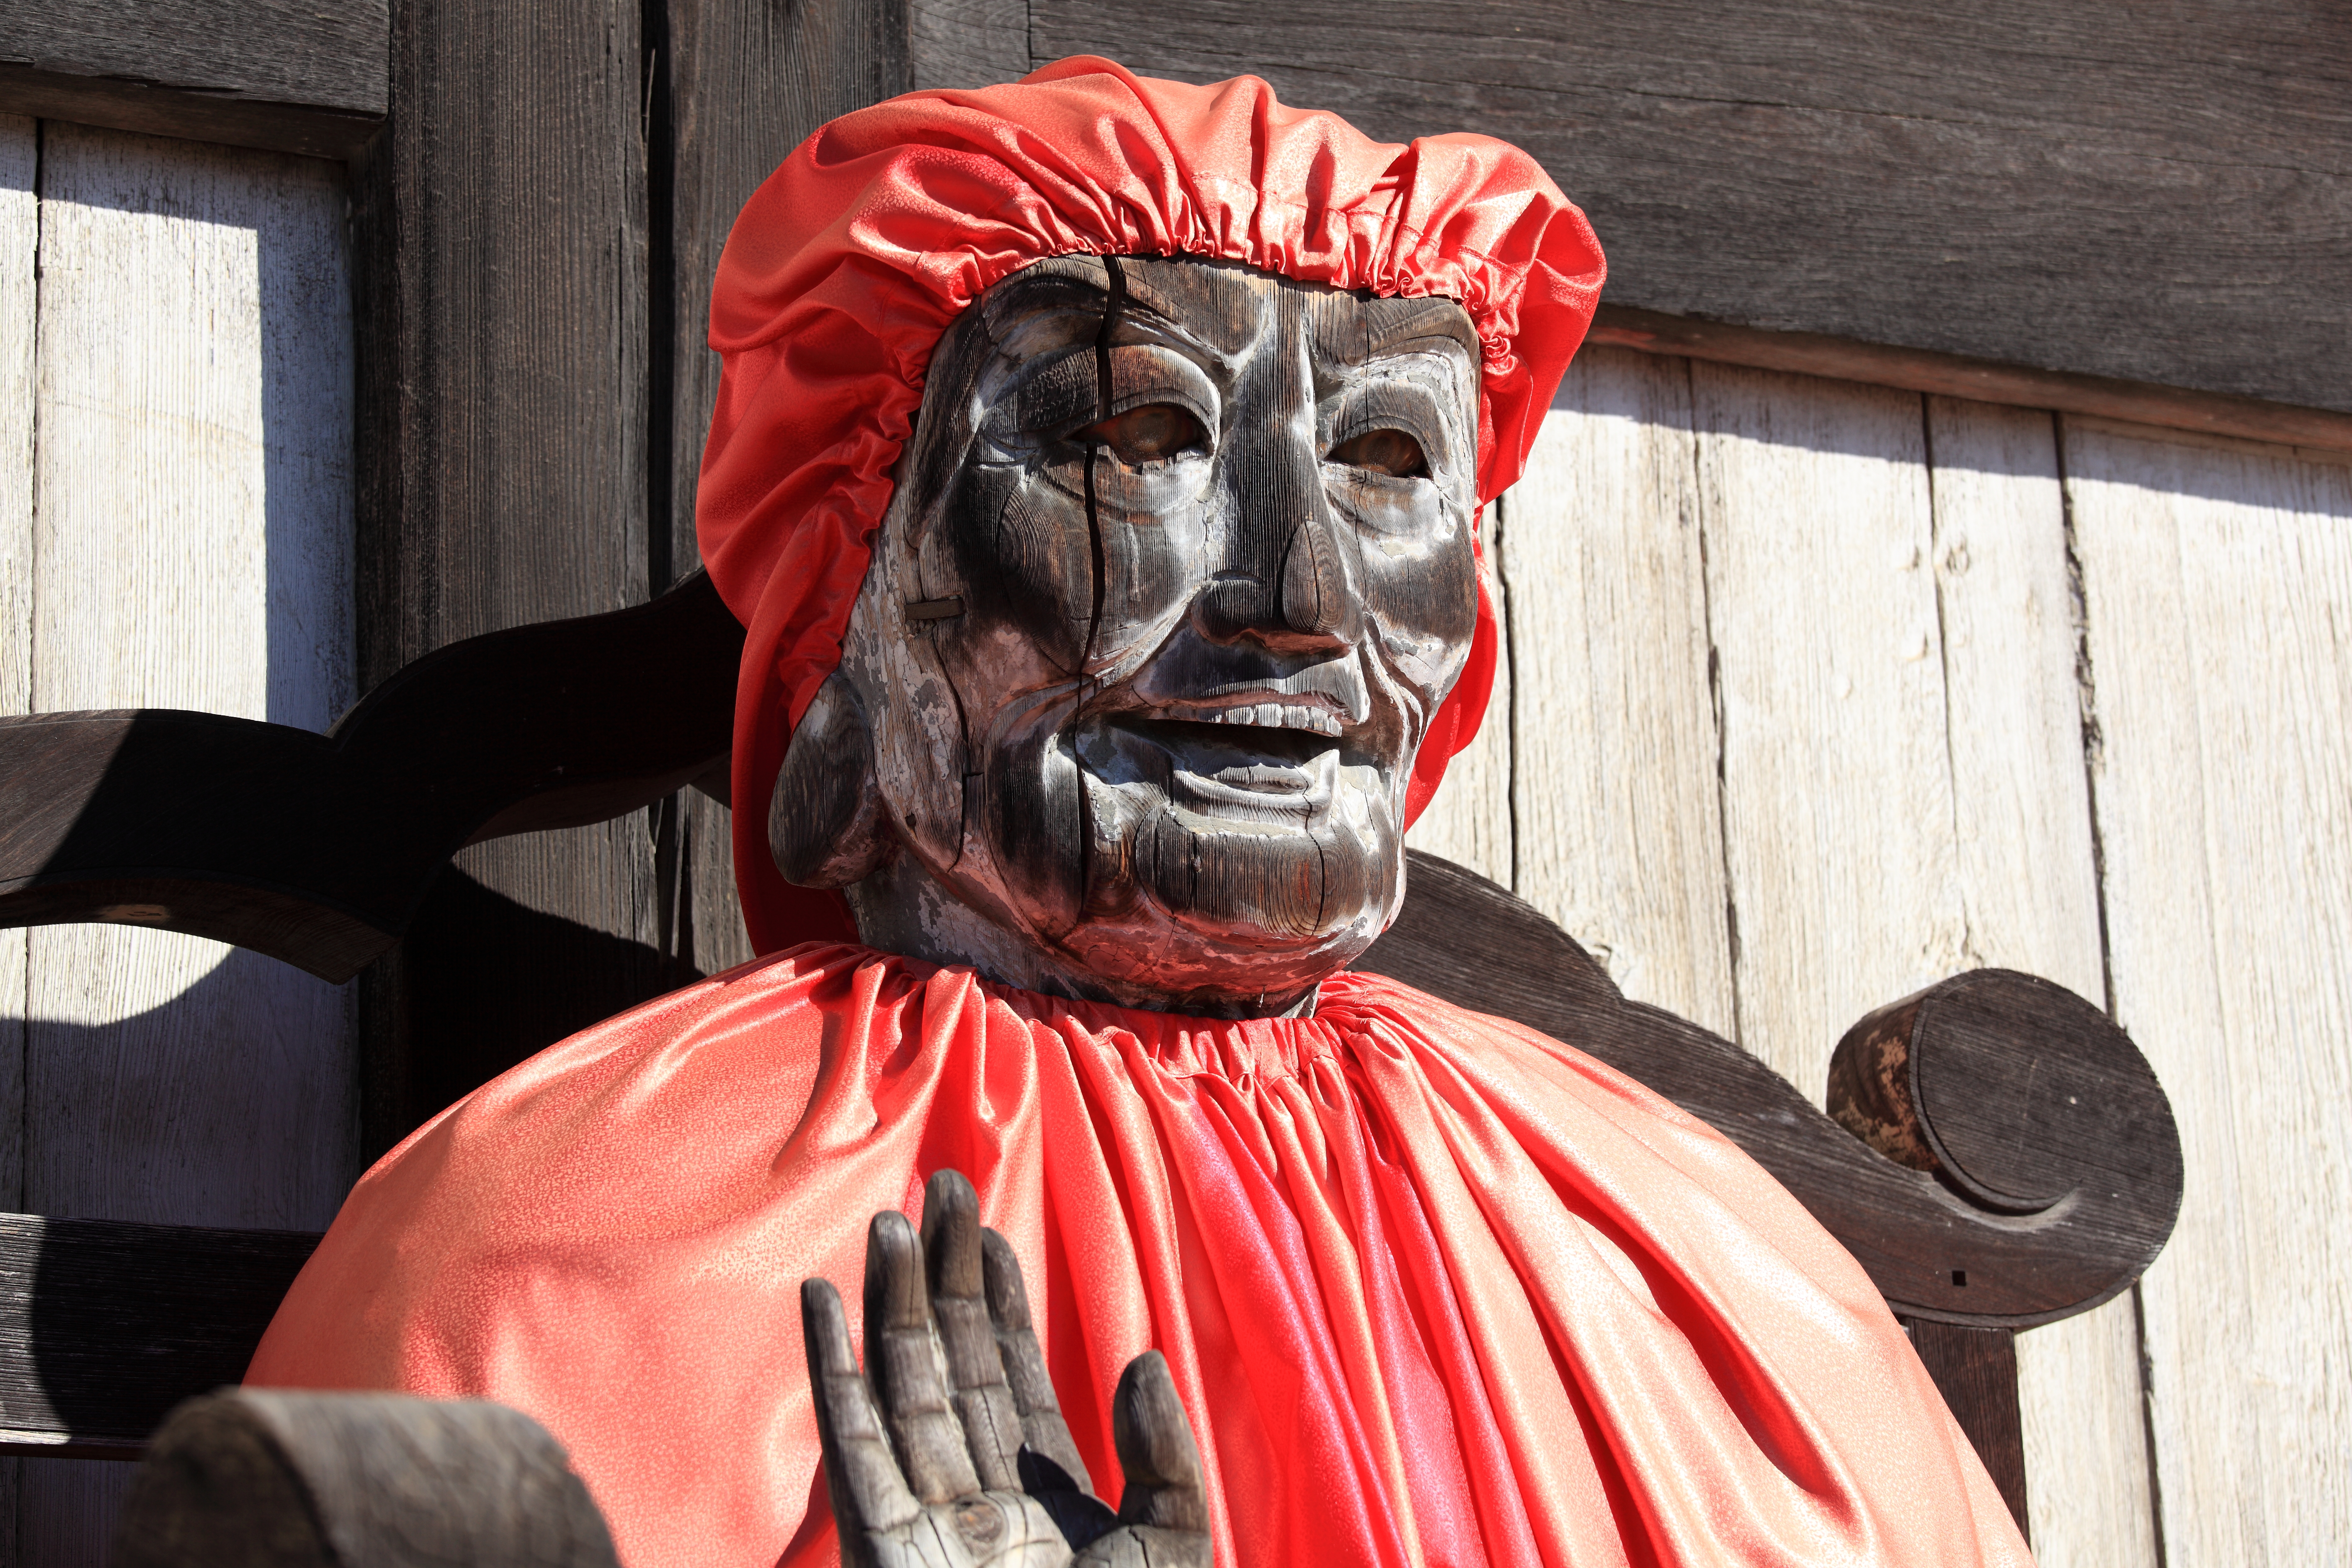
high, red, clothing, sculpture, art, temple, nara, 5d, hires, todaiji, costume, markii, hi, res, resolution, tohdaiji, buddhahall